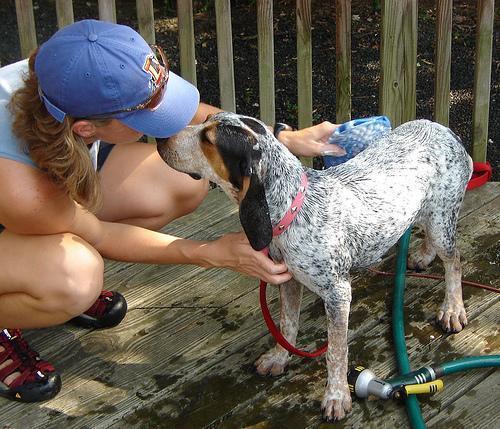
bluetick